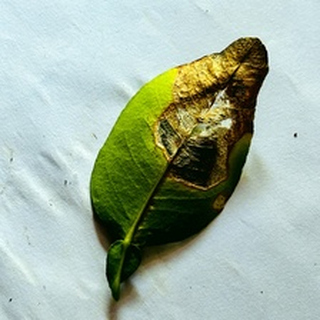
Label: lemon_citrus_canker